Ventura County, California

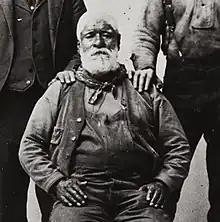
Chumash elder and master builder Fernando Librado, or Kitsepawit, was born at Mission San Buenaventura during the Mexican period.

In 1822, California was notified of Mexico's independence from Spain and the Governor of California, the Junta, the military in Monterey and the priests and neophytes at Mission San Buenaventura swore allegiance to Mexico on April 11, 1822. California land that had been vested in the King of Spain was now owned by the nation of Mexico.